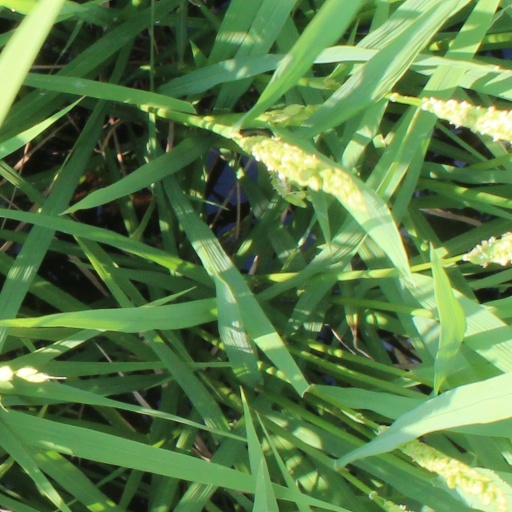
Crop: rice